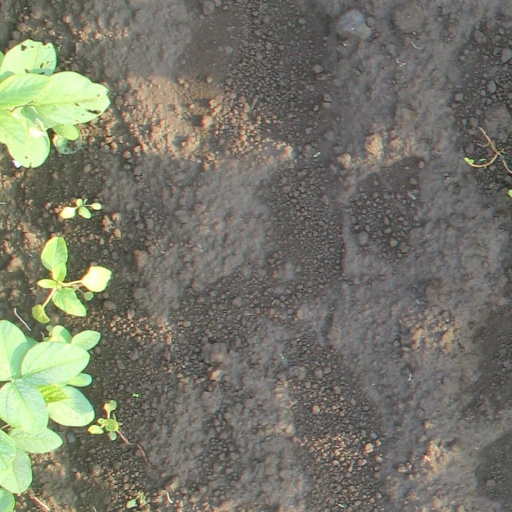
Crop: soybean